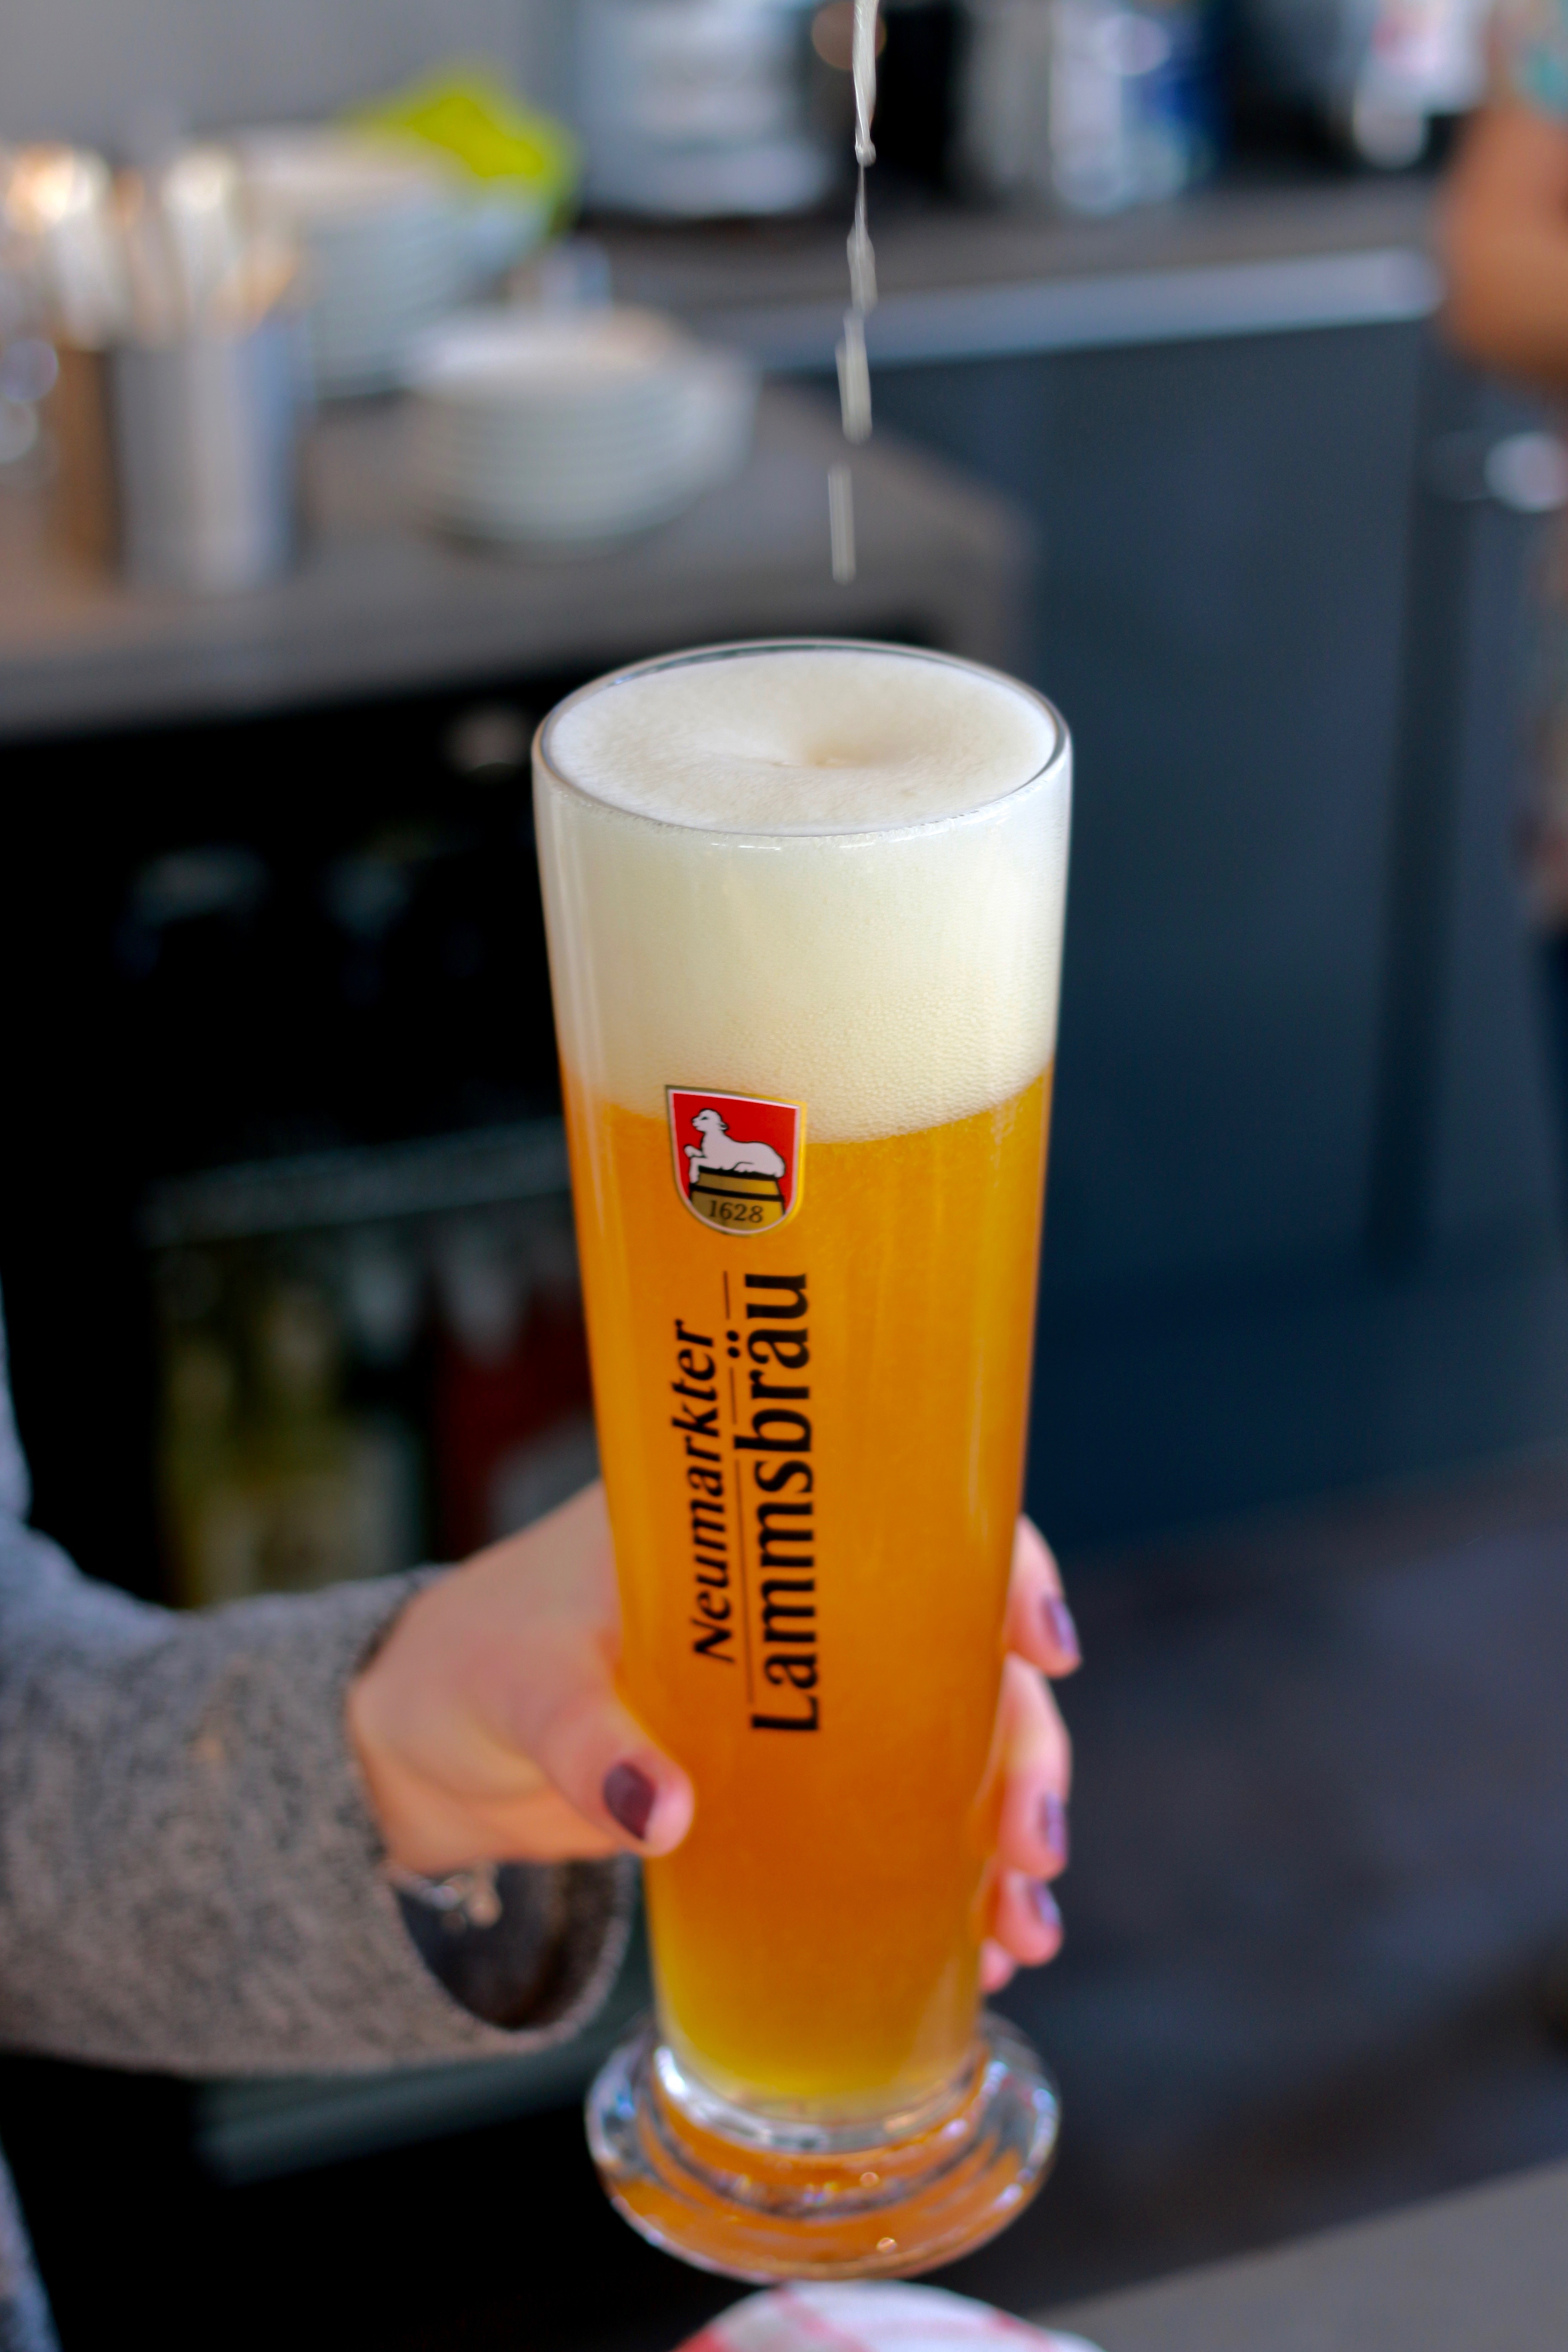
glass, drink, beer, cocktail, tap, local, liqueur, serving, beer mug, alcoholic beverage, beer glass, beer pub, distilled beverage, pint us